Speed of light

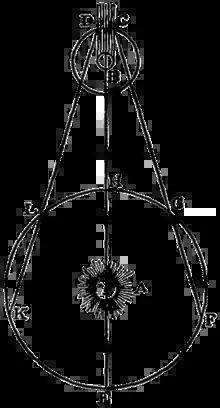
A diagram of a planet's orbit around the Sun and of a moon's orbit around another planet. The shadow of the latter planet is shaded.

The first quantitative estimate of the speed of light was made in 1676 by Ole Rømer. From the observation that the periods of Jupiter's innermost moon Io appeared to be shorter when the Earth was approaching Jupiter than when receding from it, he concluded that light travels at a finite speed, and estimated that it takes light 22 minutes to cross the diameter of Earth's orbit. Christiaan Huygens combined this estimate with an estimate for the diameter of the Earth's orbit to obtain an estimate of speed of light of , which is 27% lower than the actual value.